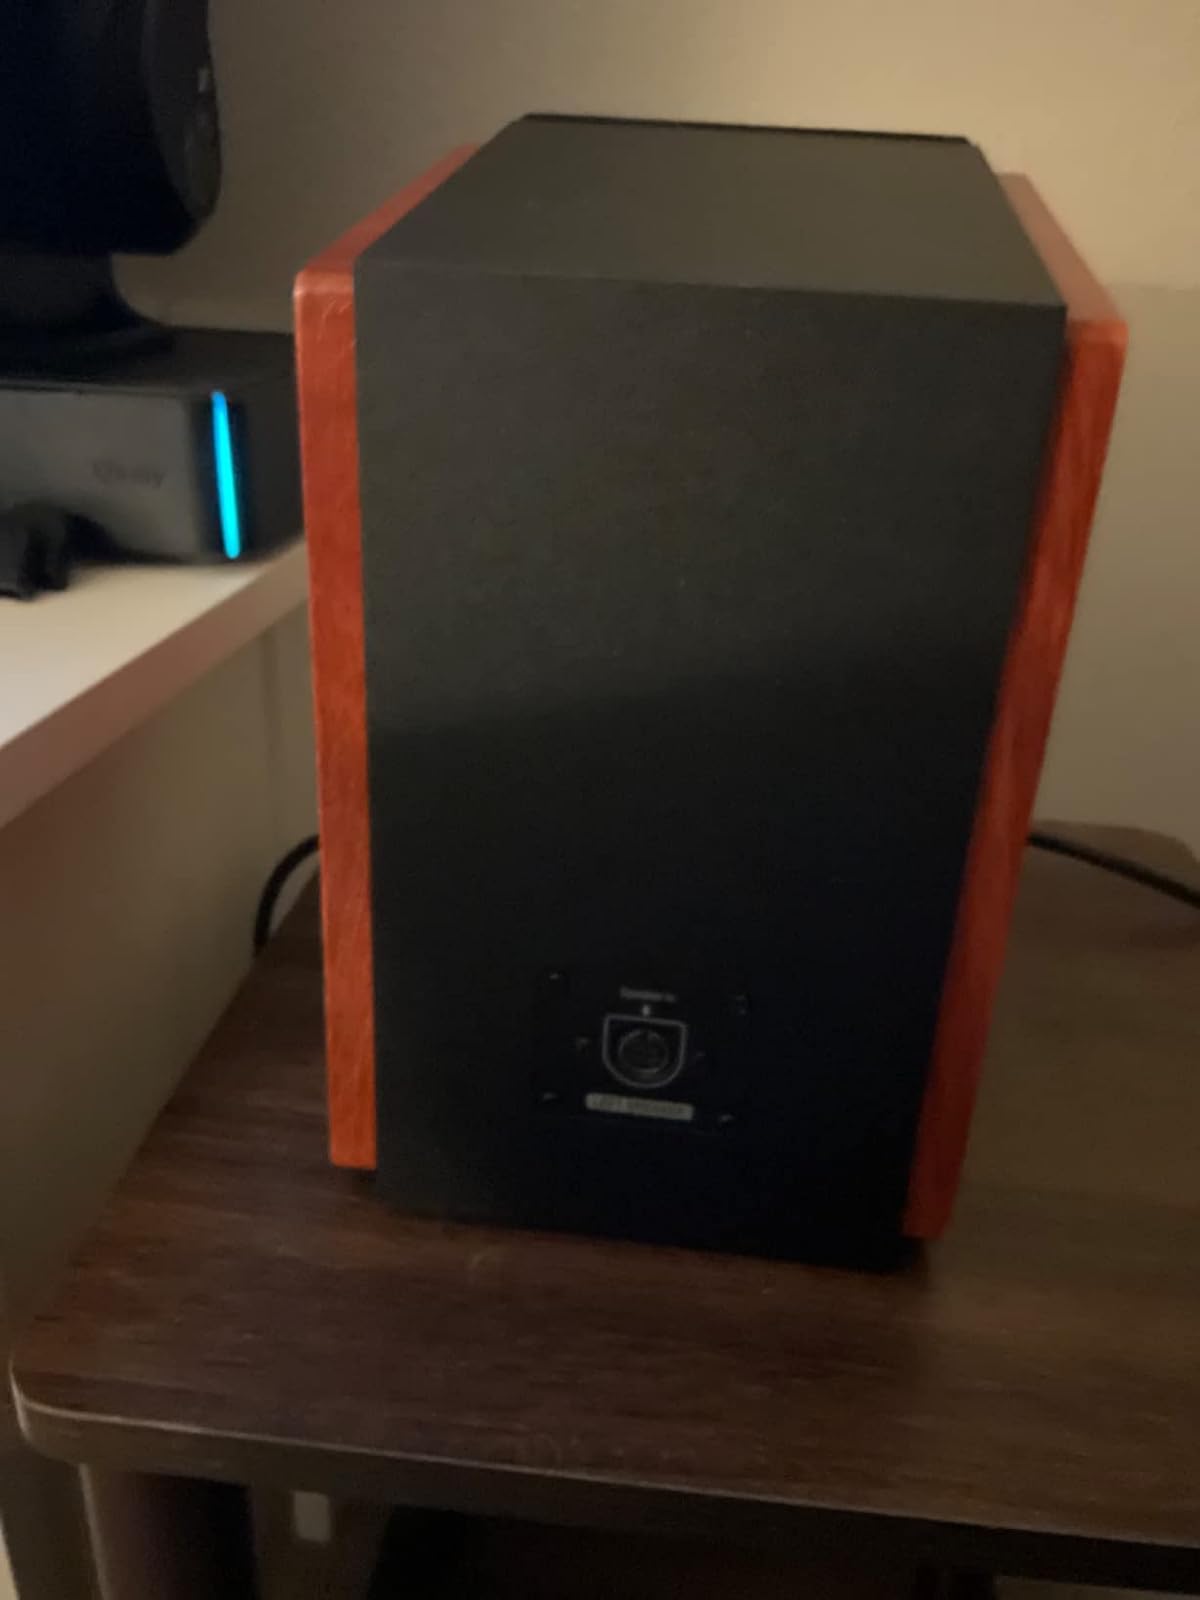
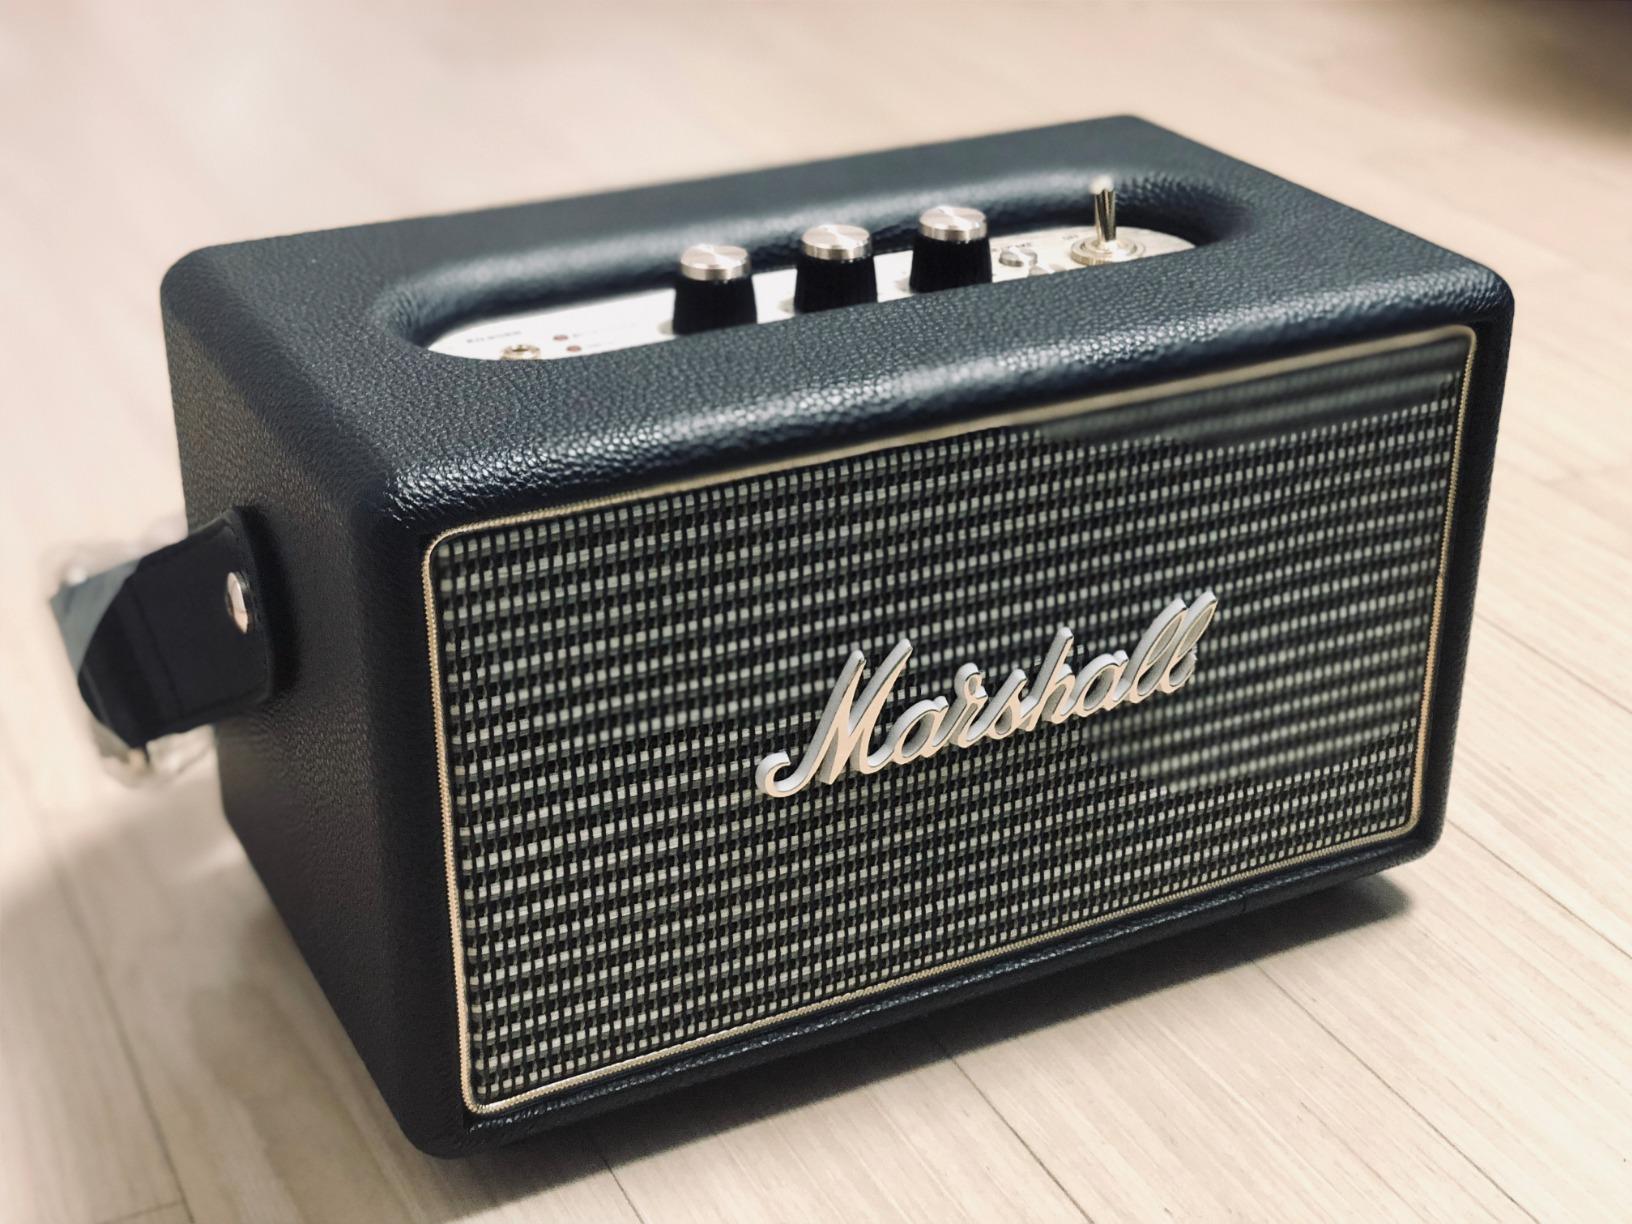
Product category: speaker
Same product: no